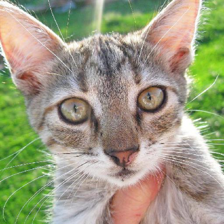
Label: animals